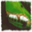
Label: caterpillar